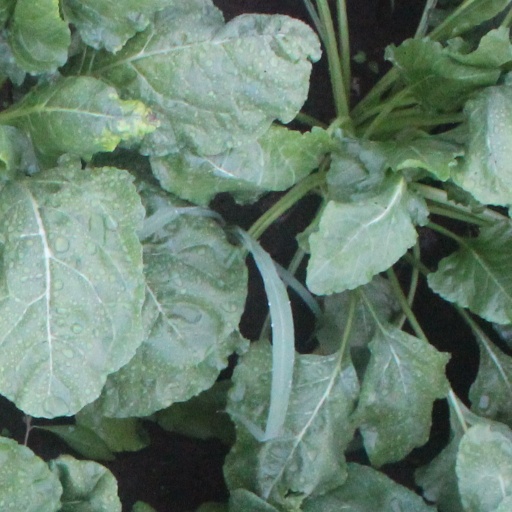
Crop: sugar beet